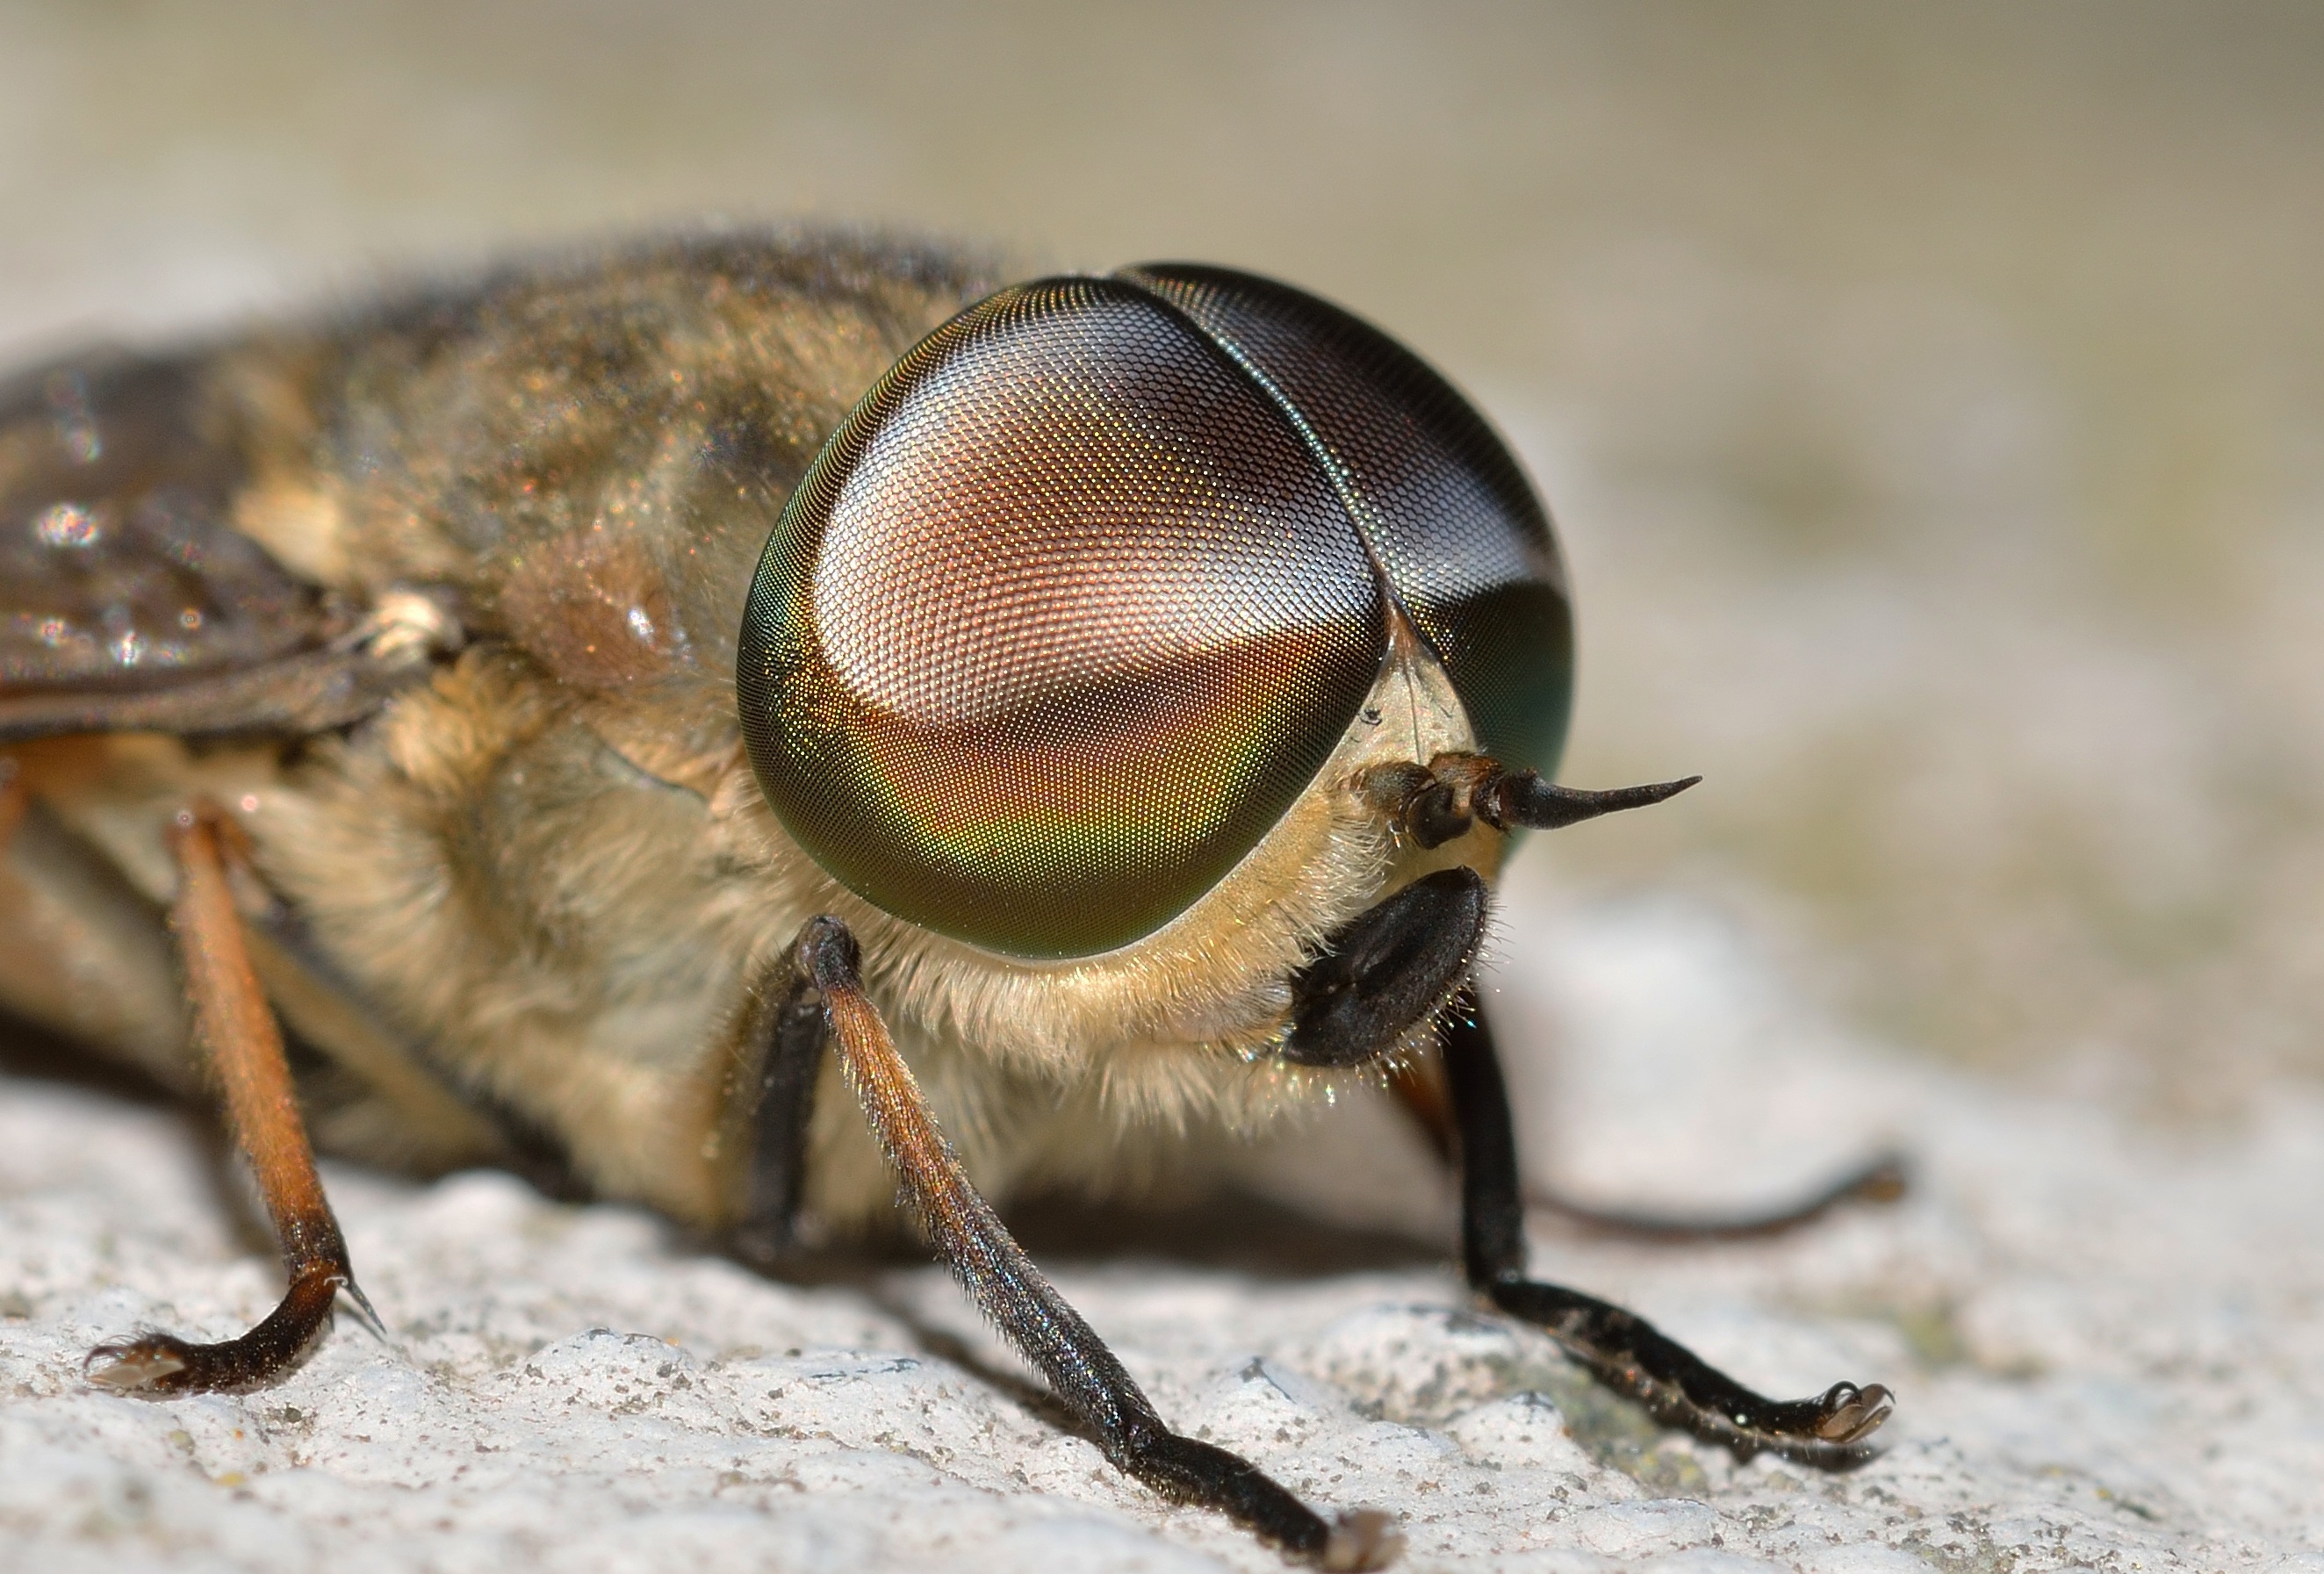
photography, fly, wildlife, insect, fauna, invertebrate, close up, insects, diptera, macro photography, tabanus, arthropod, membrane winged insect, scarabs